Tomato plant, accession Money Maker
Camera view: tilt-top (135 deg); turntable rotation: 0 degrees
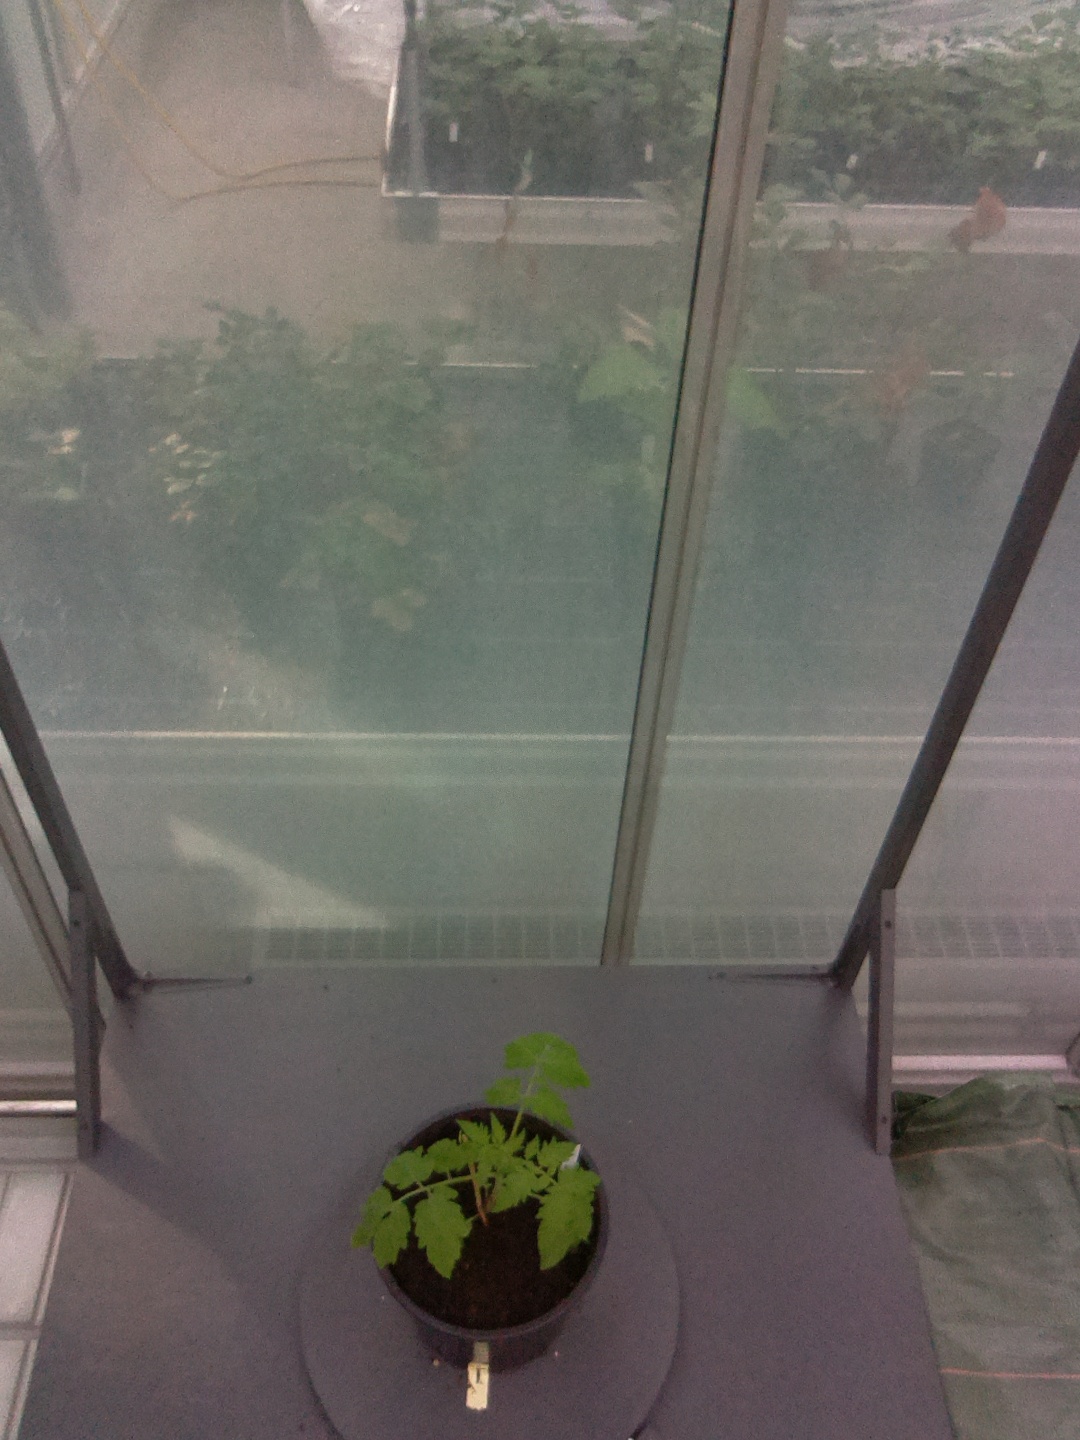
BBCH growth stage 13: 6 of true leaves visible